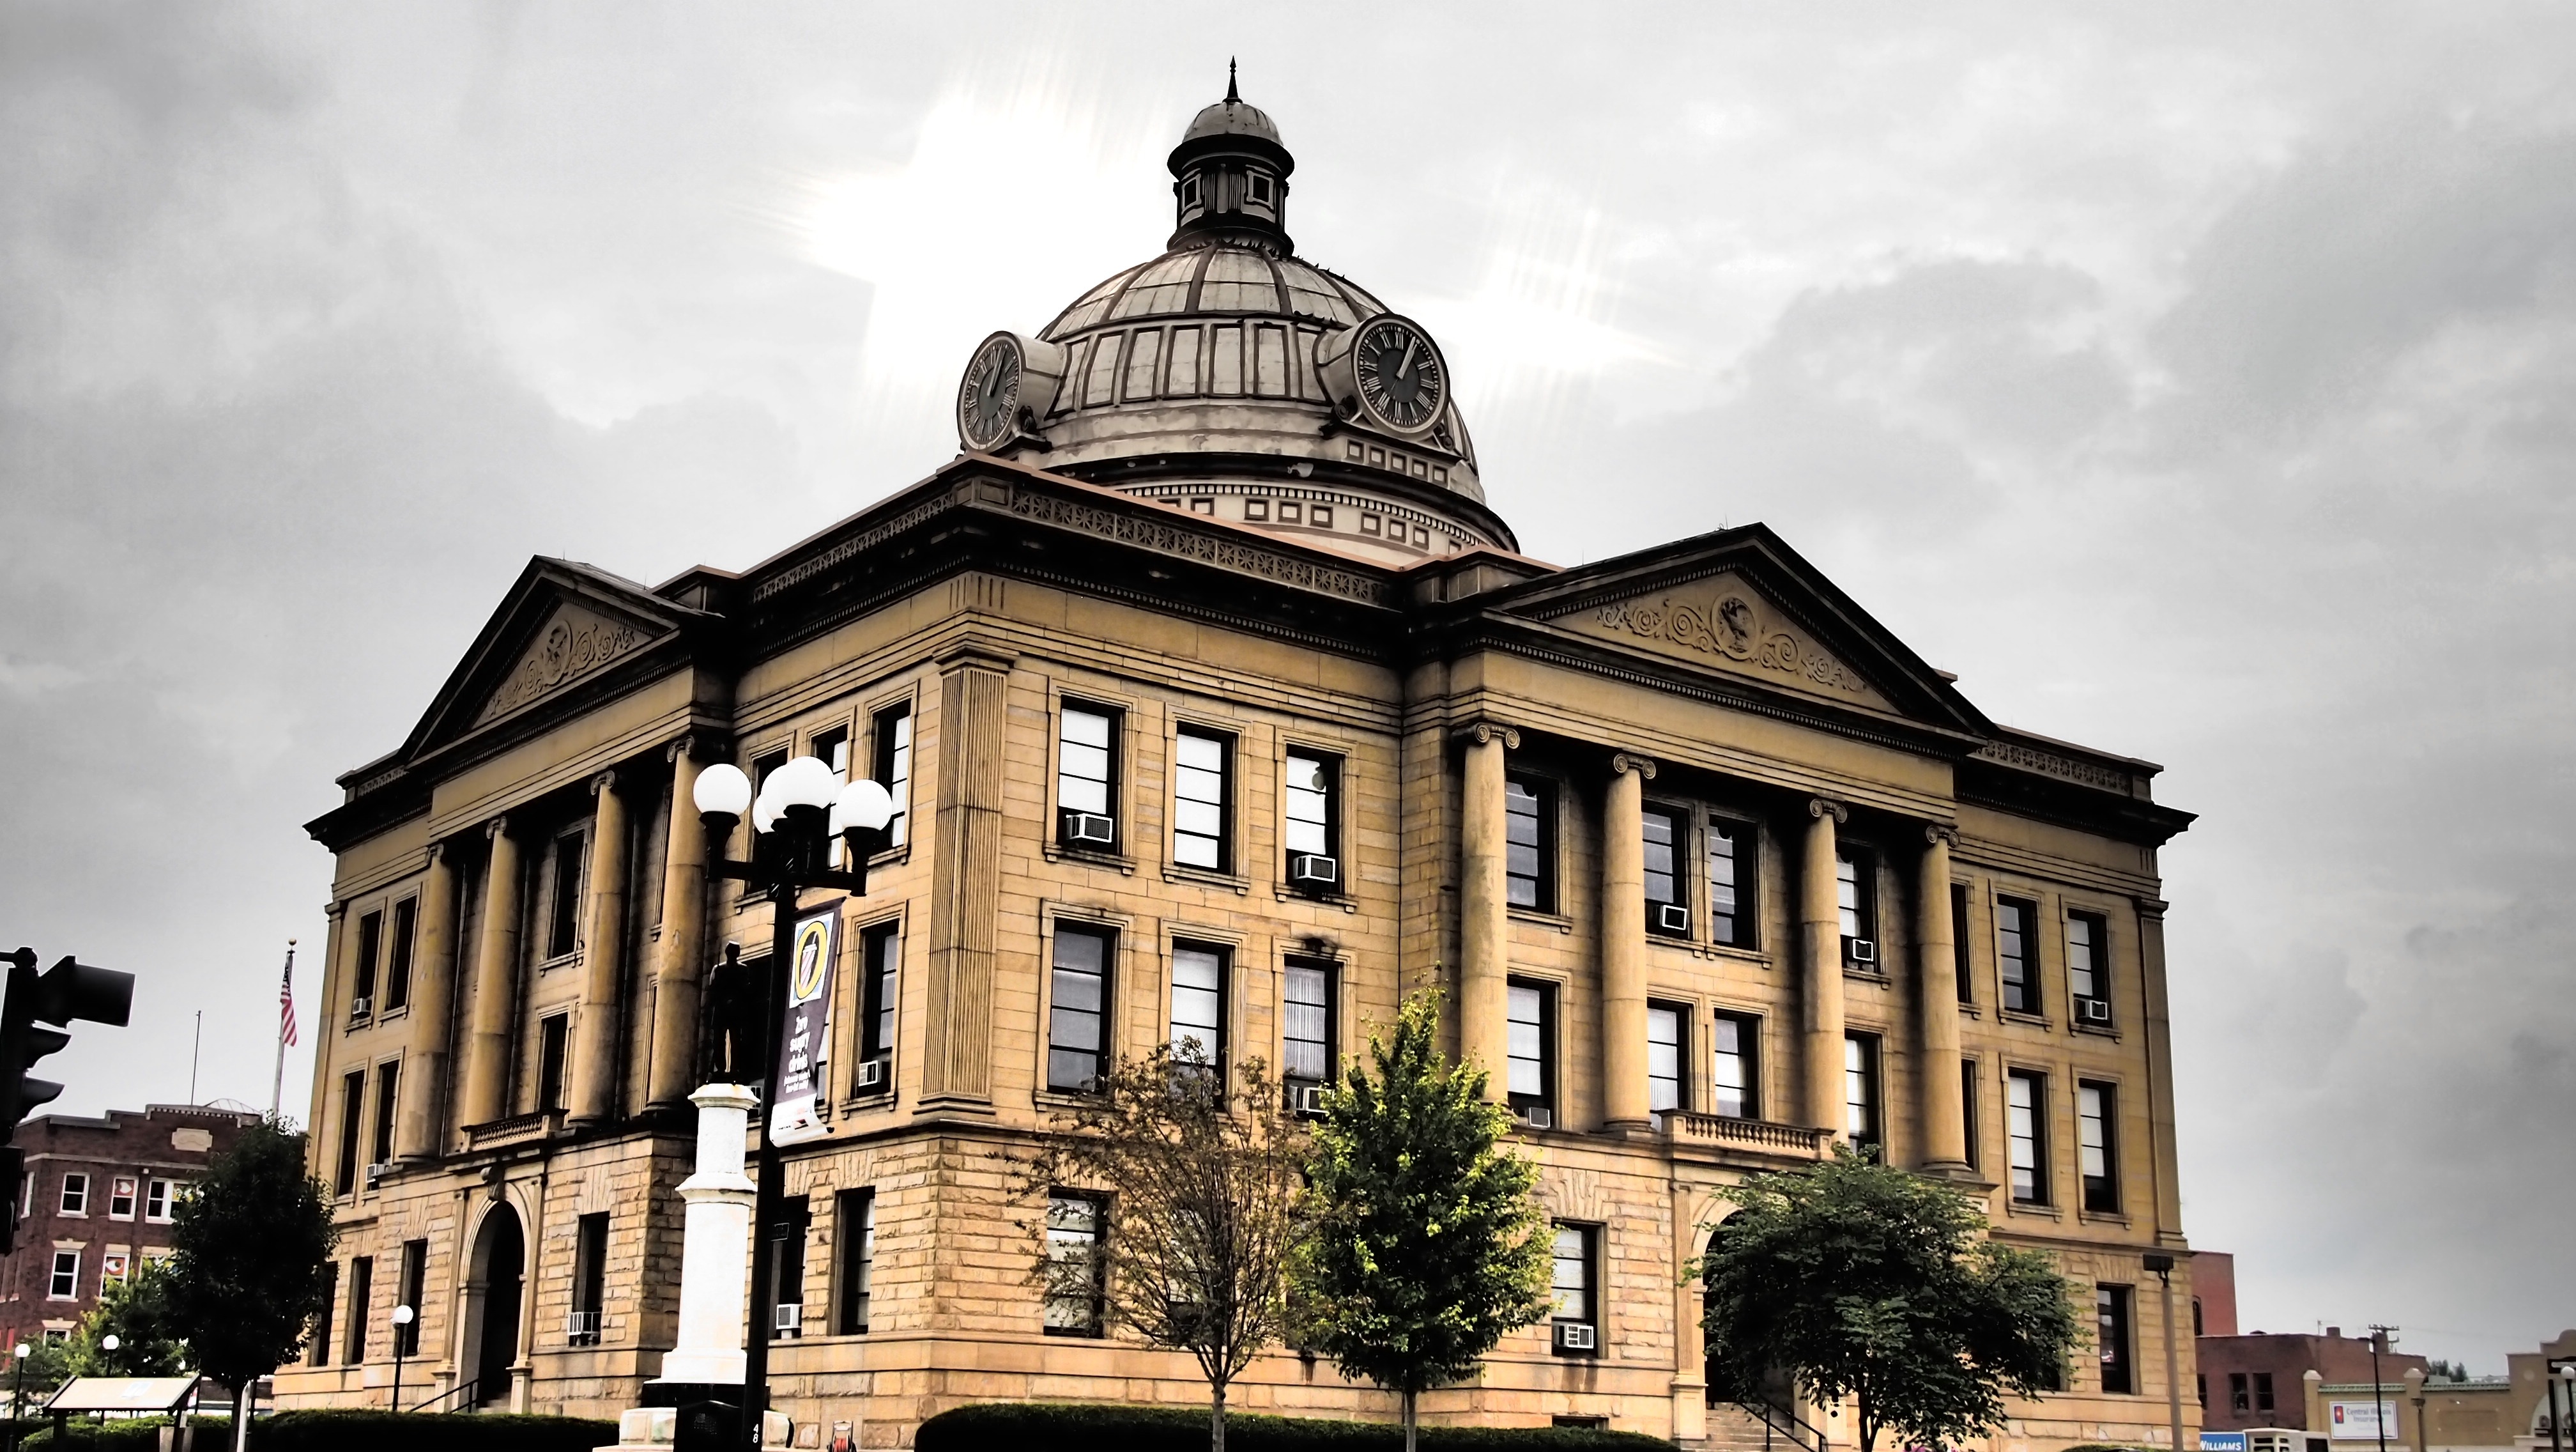
architecture, house, town, building, old, city, cityscape, downtown, landmark, facade, illinois, lincoln, estate, courthouse, capitol, route 66, urban area, human settlement